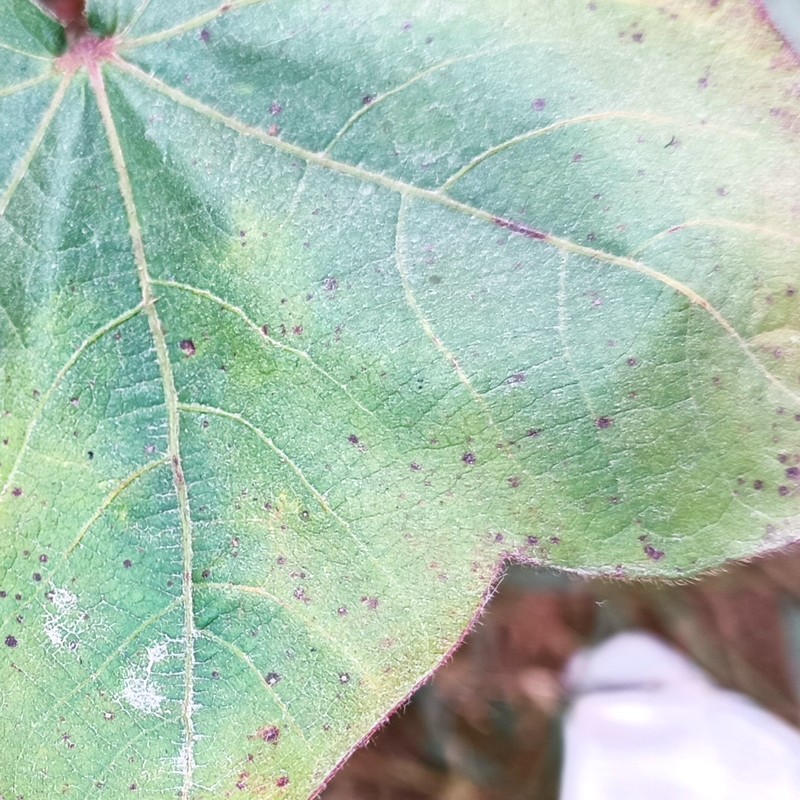
Label: Bacterial Blight